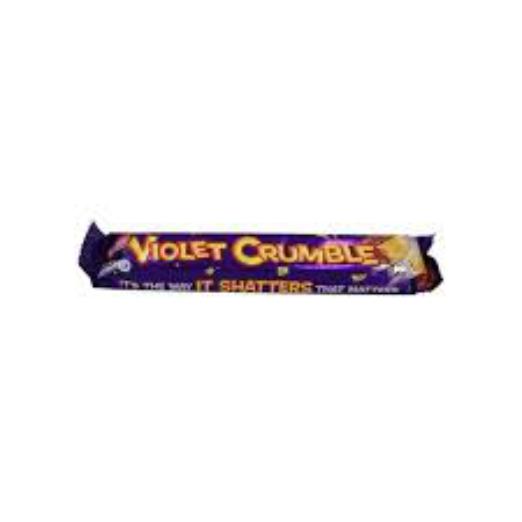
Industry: Food